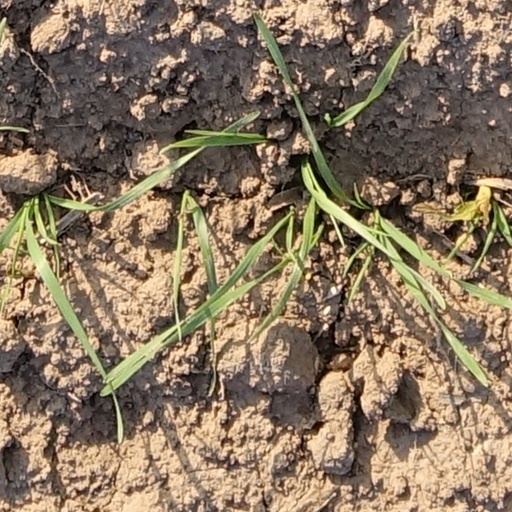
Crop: wheat